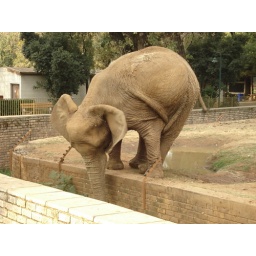
This elephant was carefully balancing over the electric fence to get at grass in the pit around the camp. Clever beast!